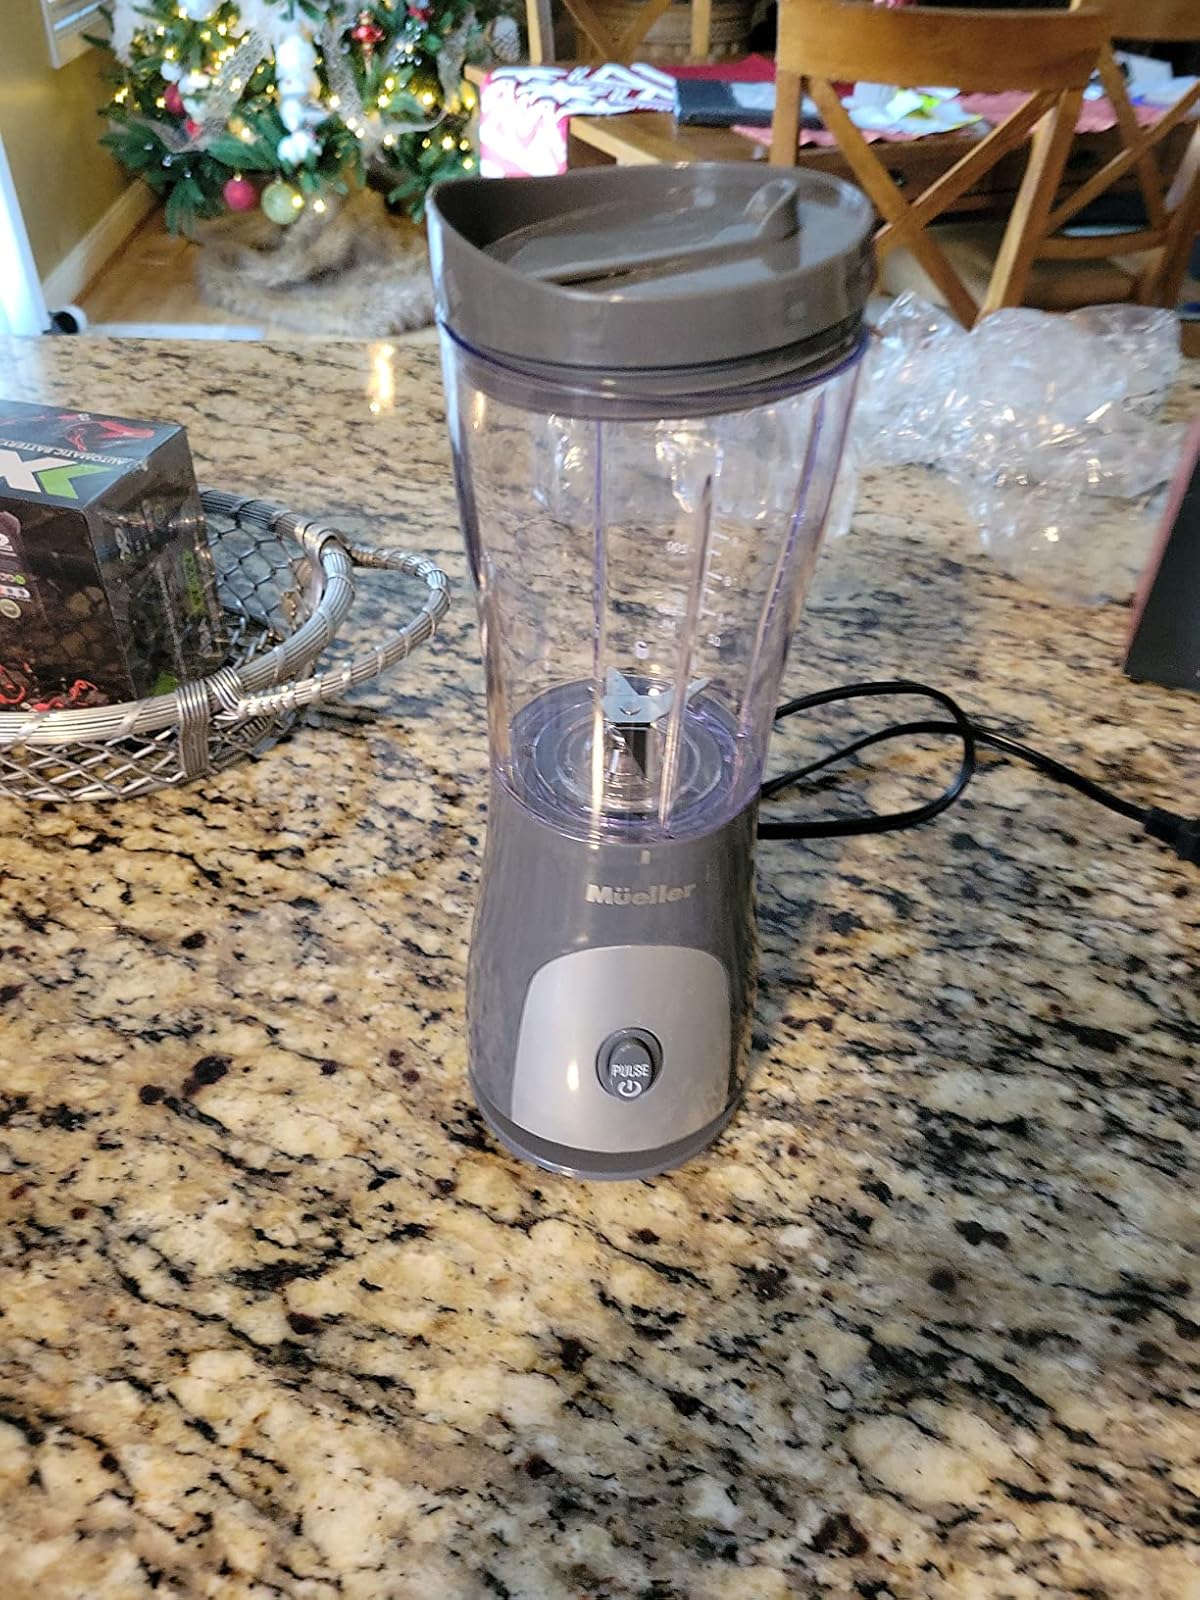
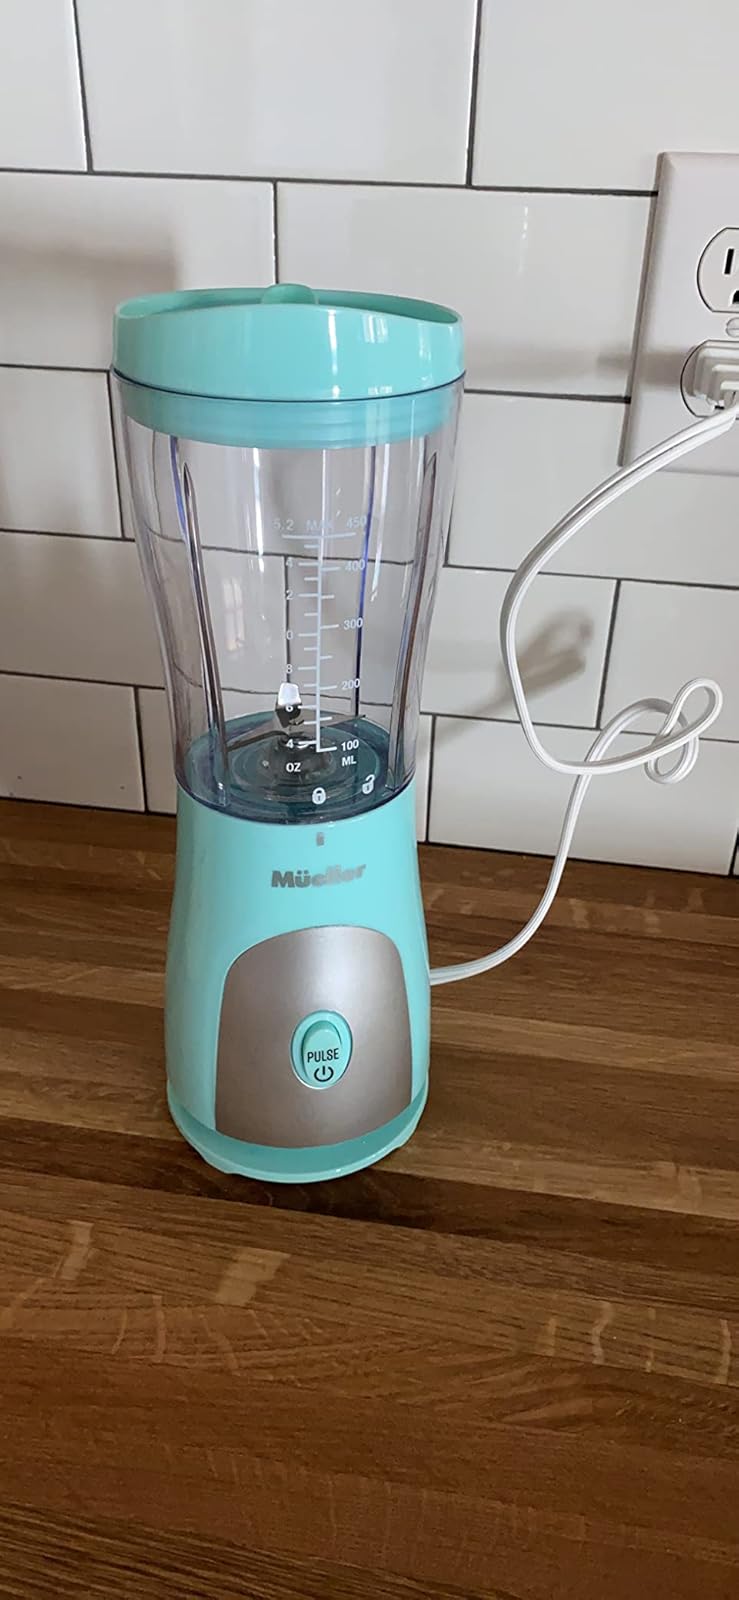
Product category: items_blender
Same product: no